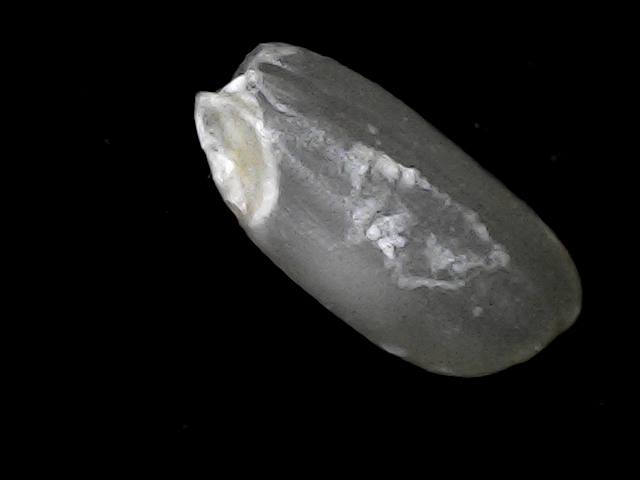
Rice variety: BD33